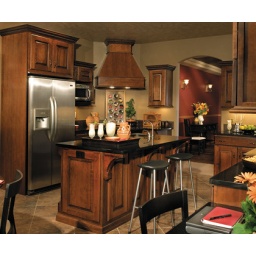
The kitchen cabinetry was created with the Melbourne door style in Cherry finished in Meridian with Ebony glaze.